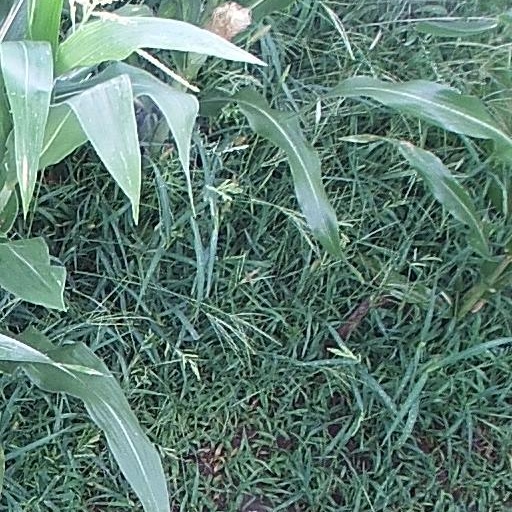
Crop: maize; corn